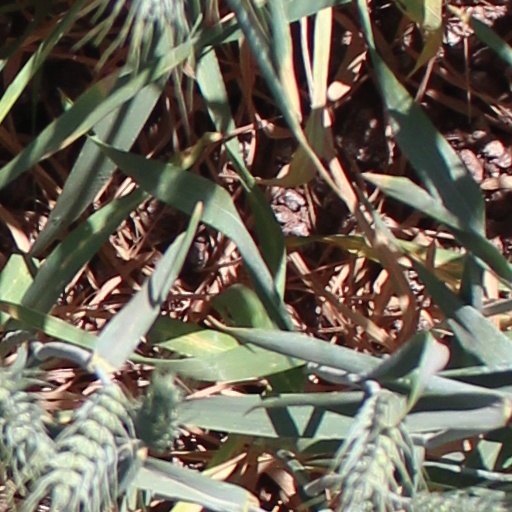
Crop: wheat